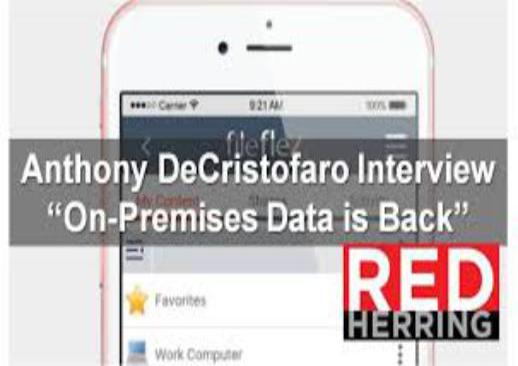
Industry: Others